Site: brandenburg
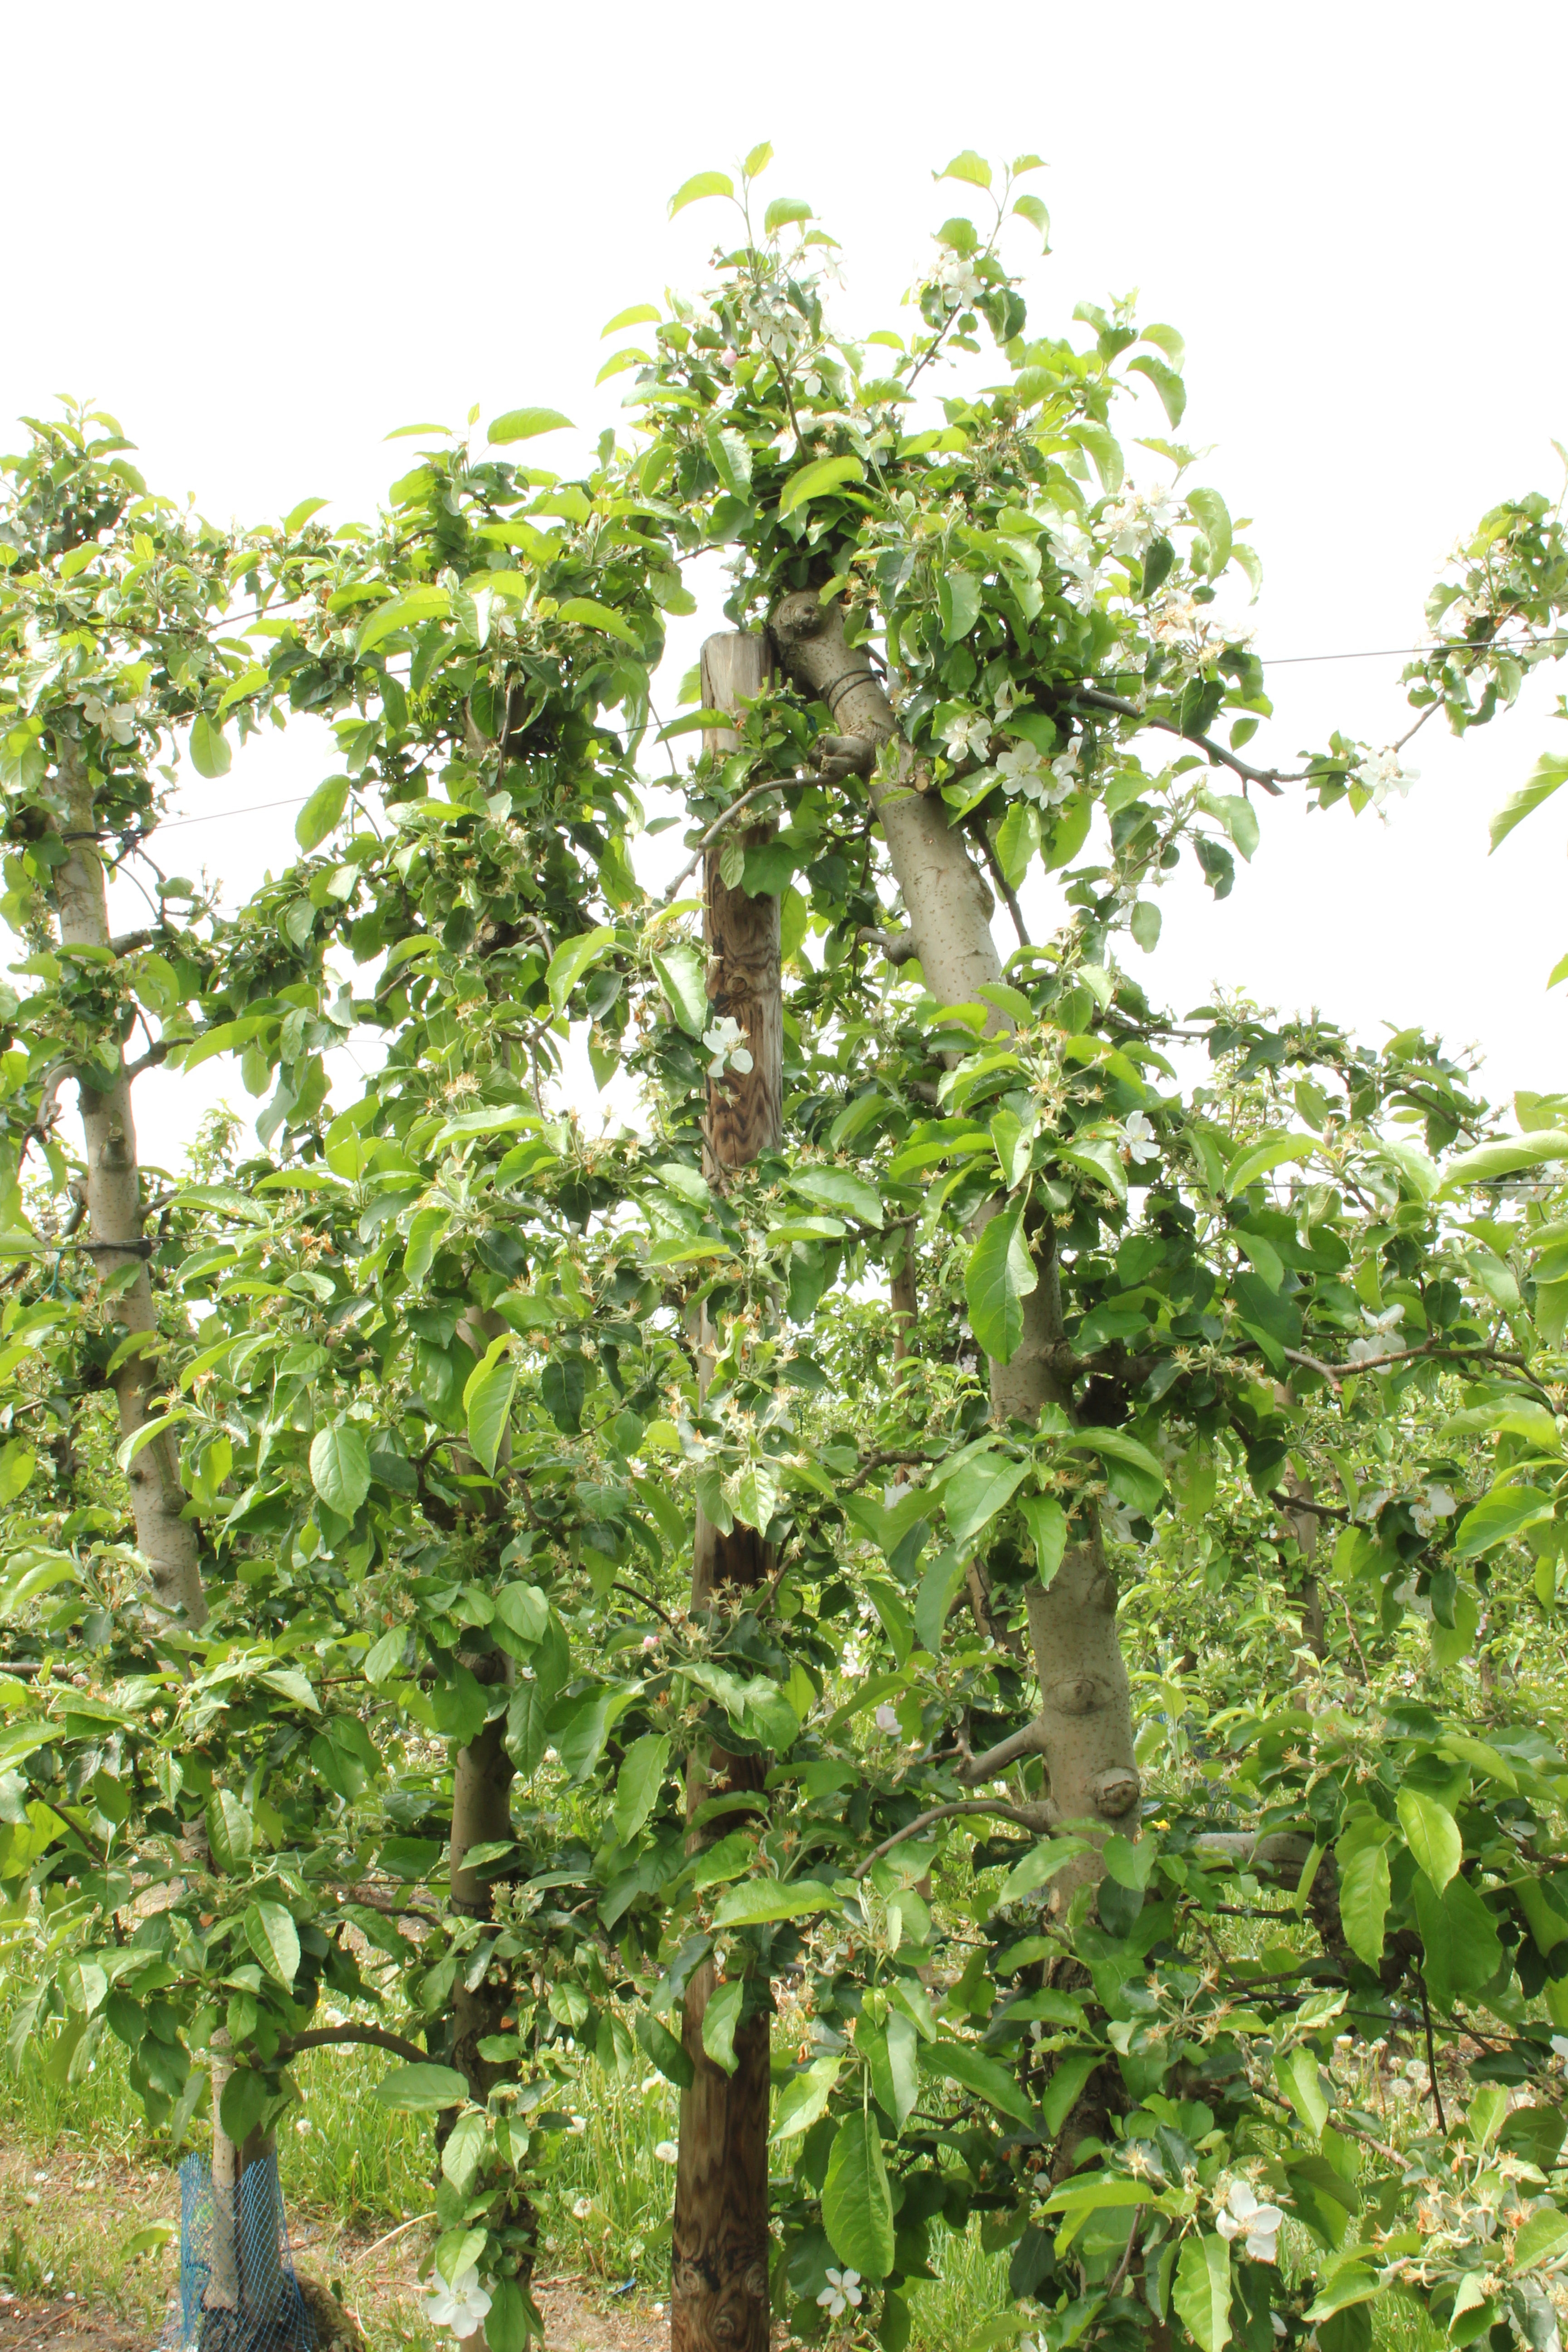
Growth stage (BBCH 67): Flowering